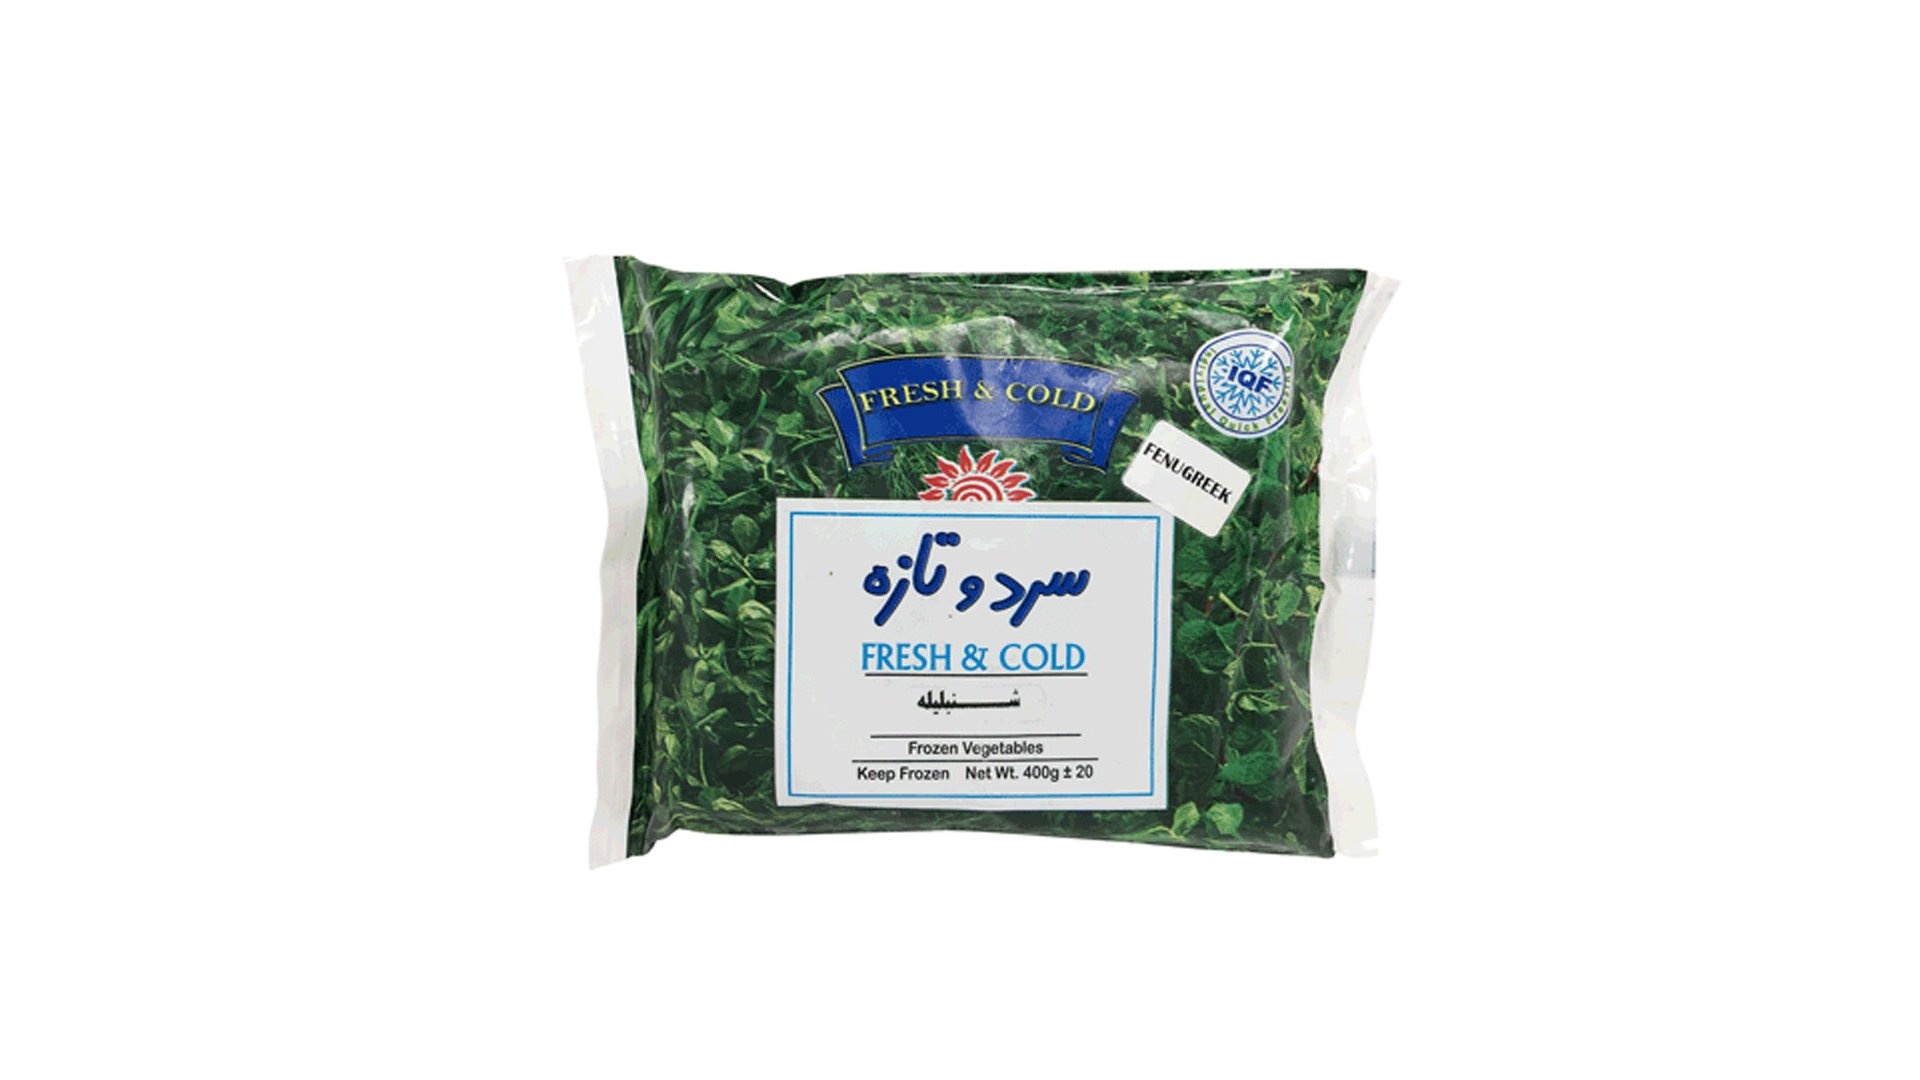
Fresh and fold frozen fenugreek 400g
Brand: Miladbazar
Enjoy the convenience of fresh and fold frozen fenugreek, packed in a 400g packet. Perfect for adding a burst of flavor to your dishes without the hassle of preparing fresh fenugreek.
Category: Food, Beverages & Tobacco > Food Items > Fruits & Vegetables > Fresh & Frozen Vegetables > Fennel Bulbs